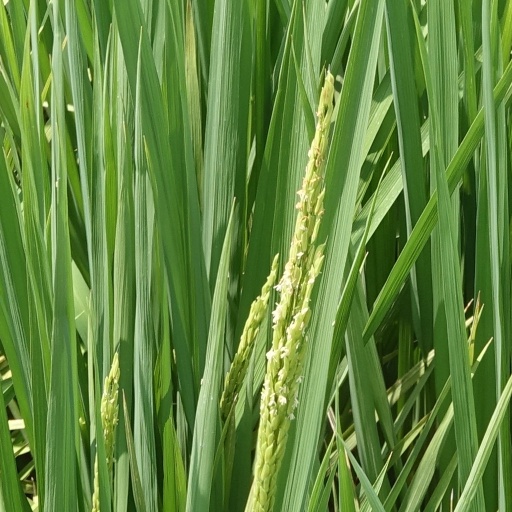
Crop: rice